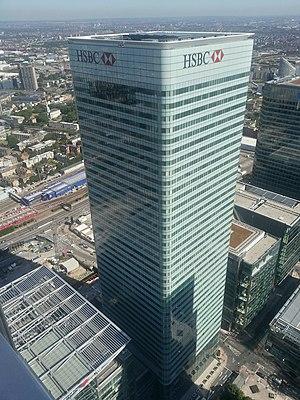
Le 8 Canada Square, ou Tour HSBC, est un gratte-ciel du quartier de Canary Wharf, dans l'est londonien. Il fait partie des plus hautes tours du quartier.